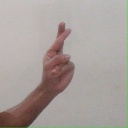
अक्षर: र